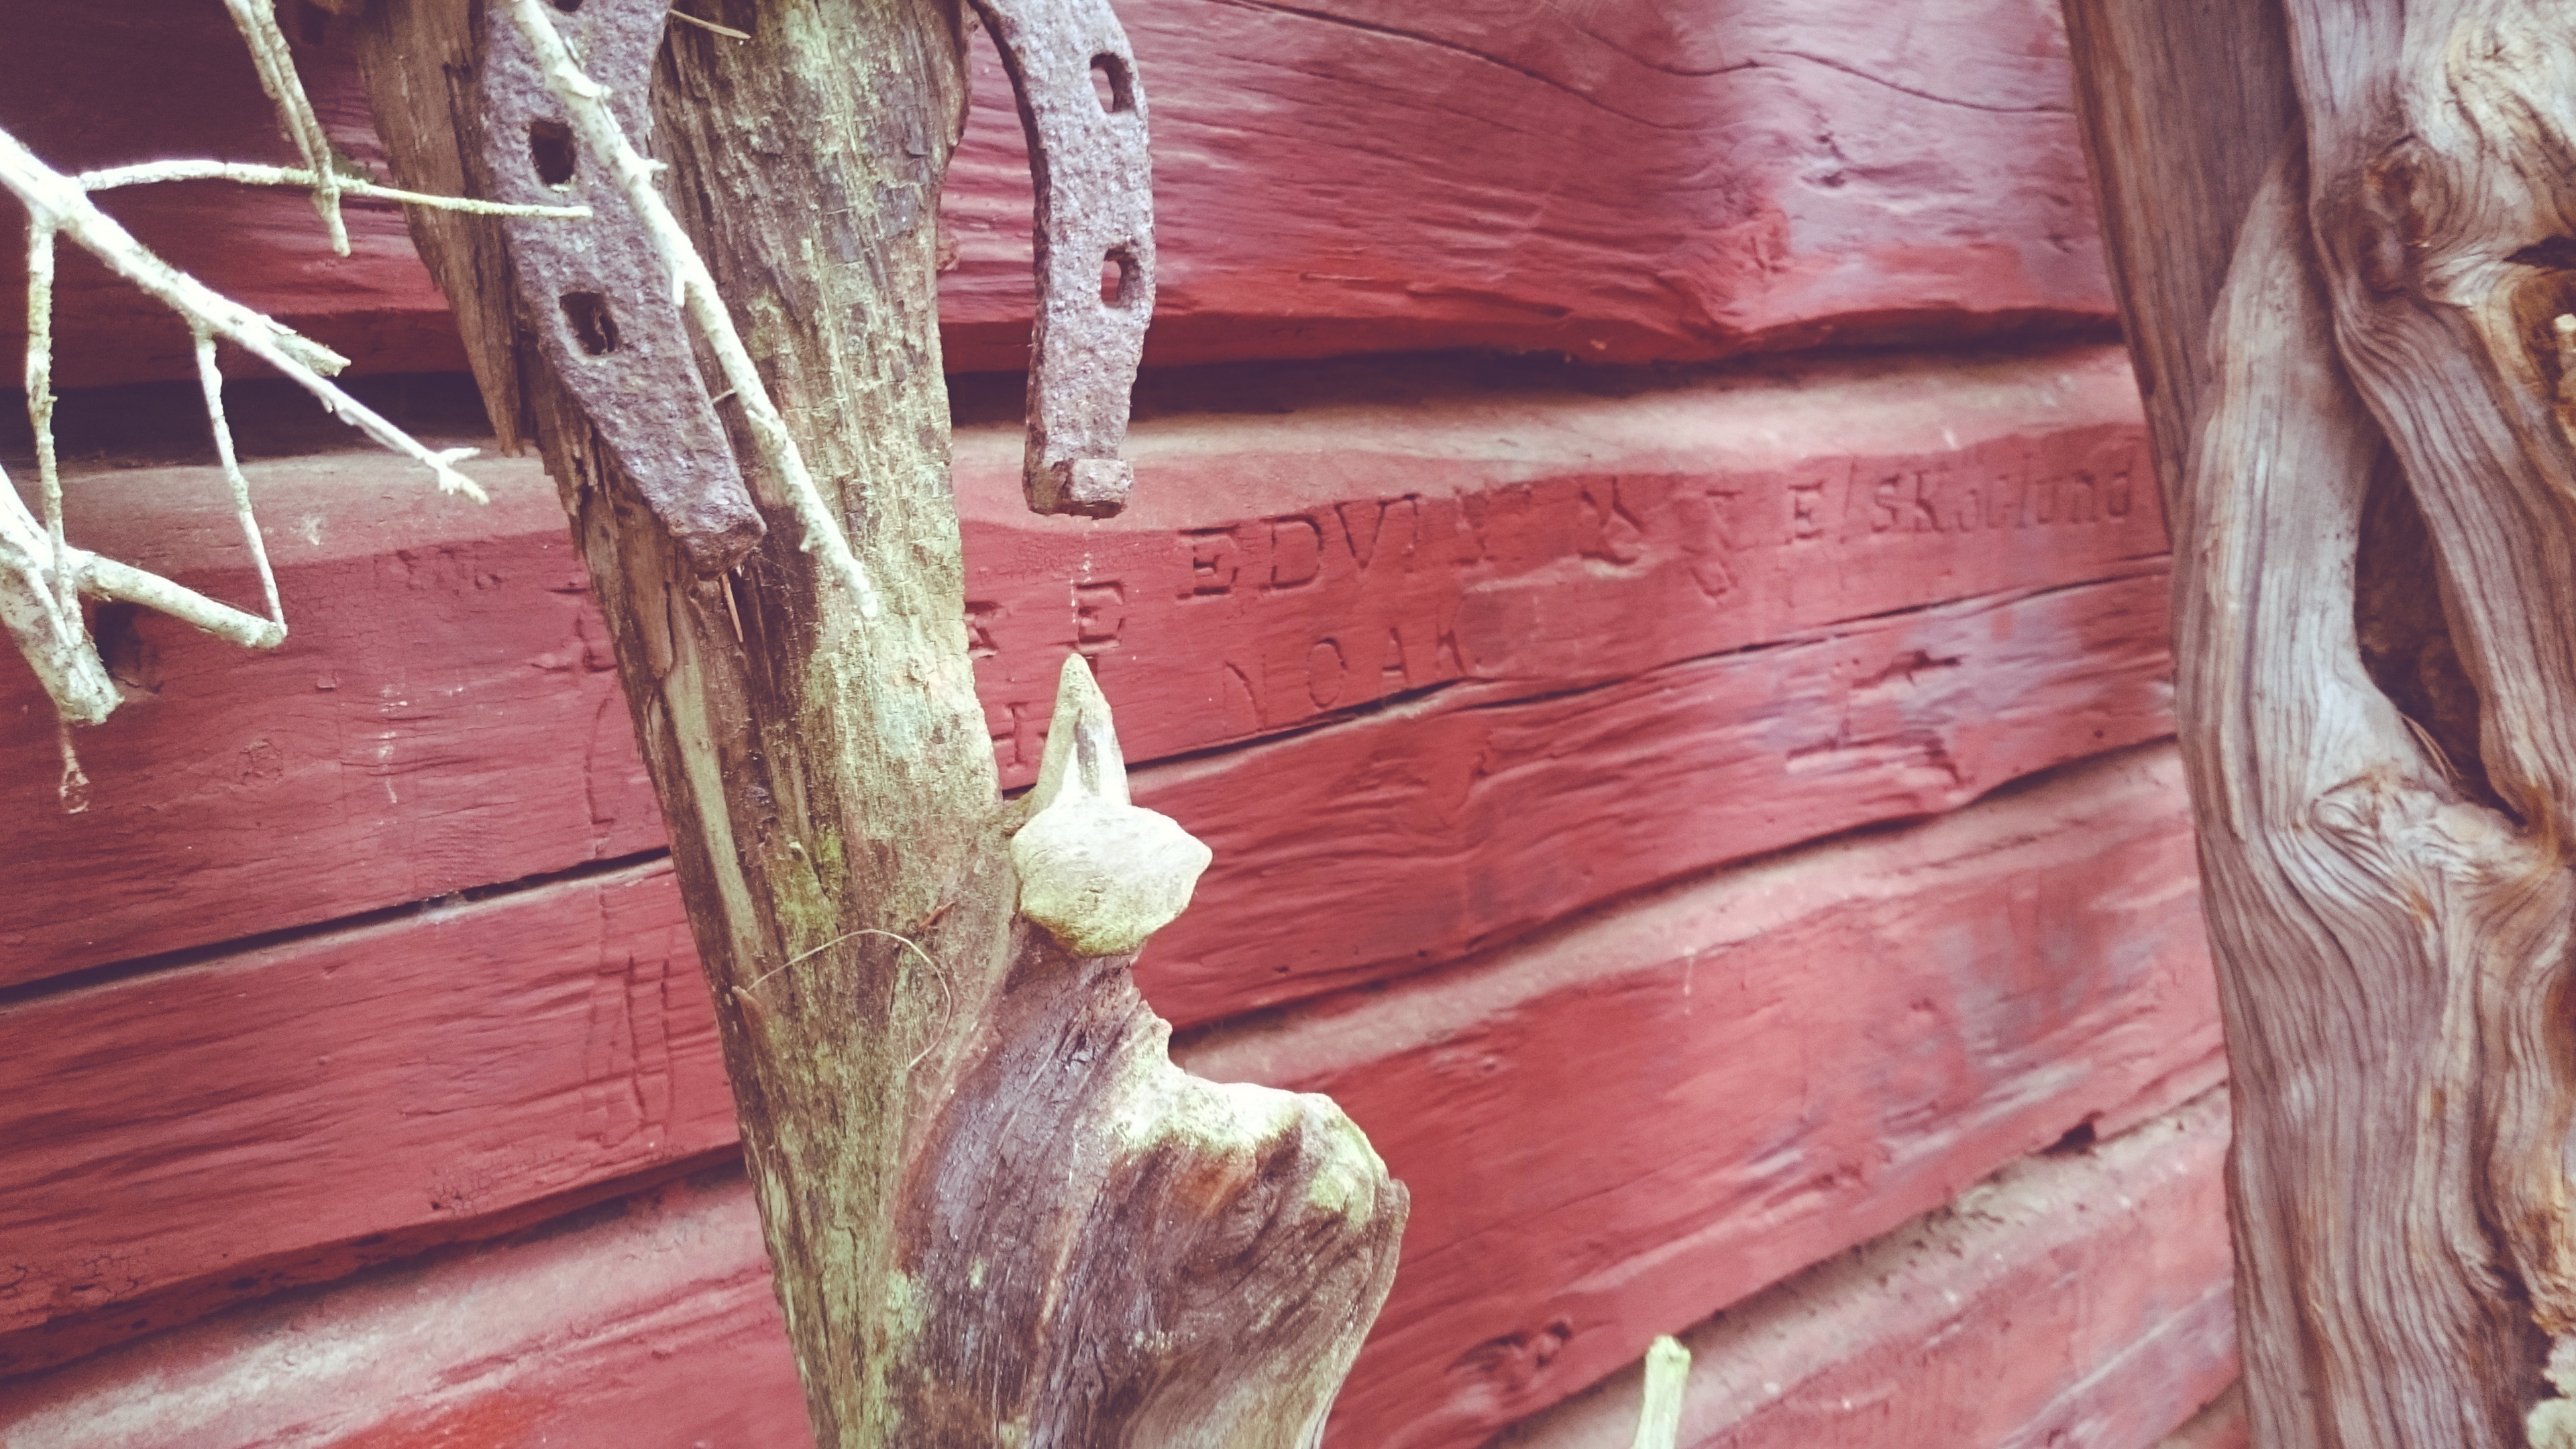
rock, wood, floor, wall, red, color, material, hardwood, carving, flooring